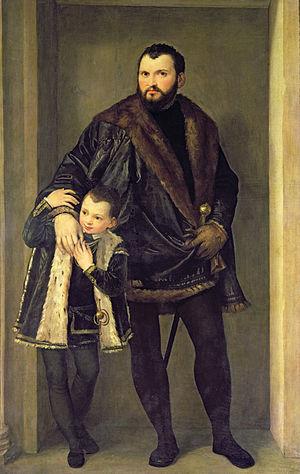
Paolo Caliari, dit Véronèse, né en 1528 à Vérone et mort le 19 avril 1588 à Venise, est un peintre vénitien.